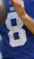
Number: 8